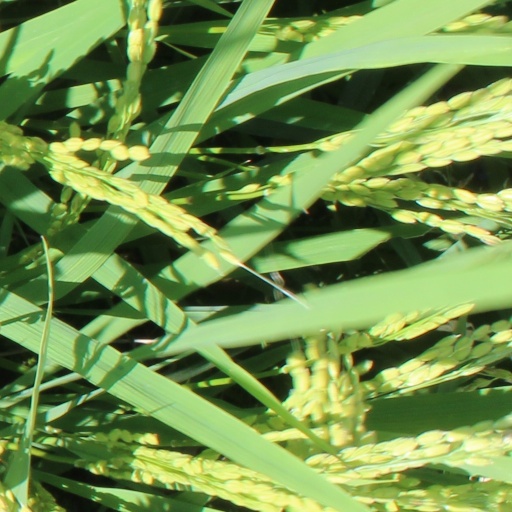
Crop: rice